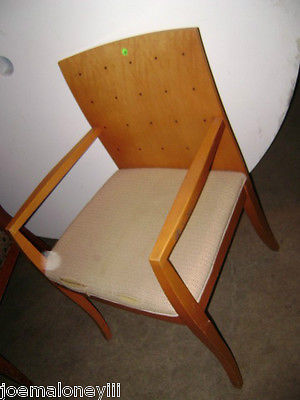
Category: chair